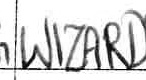
Label: Wizards